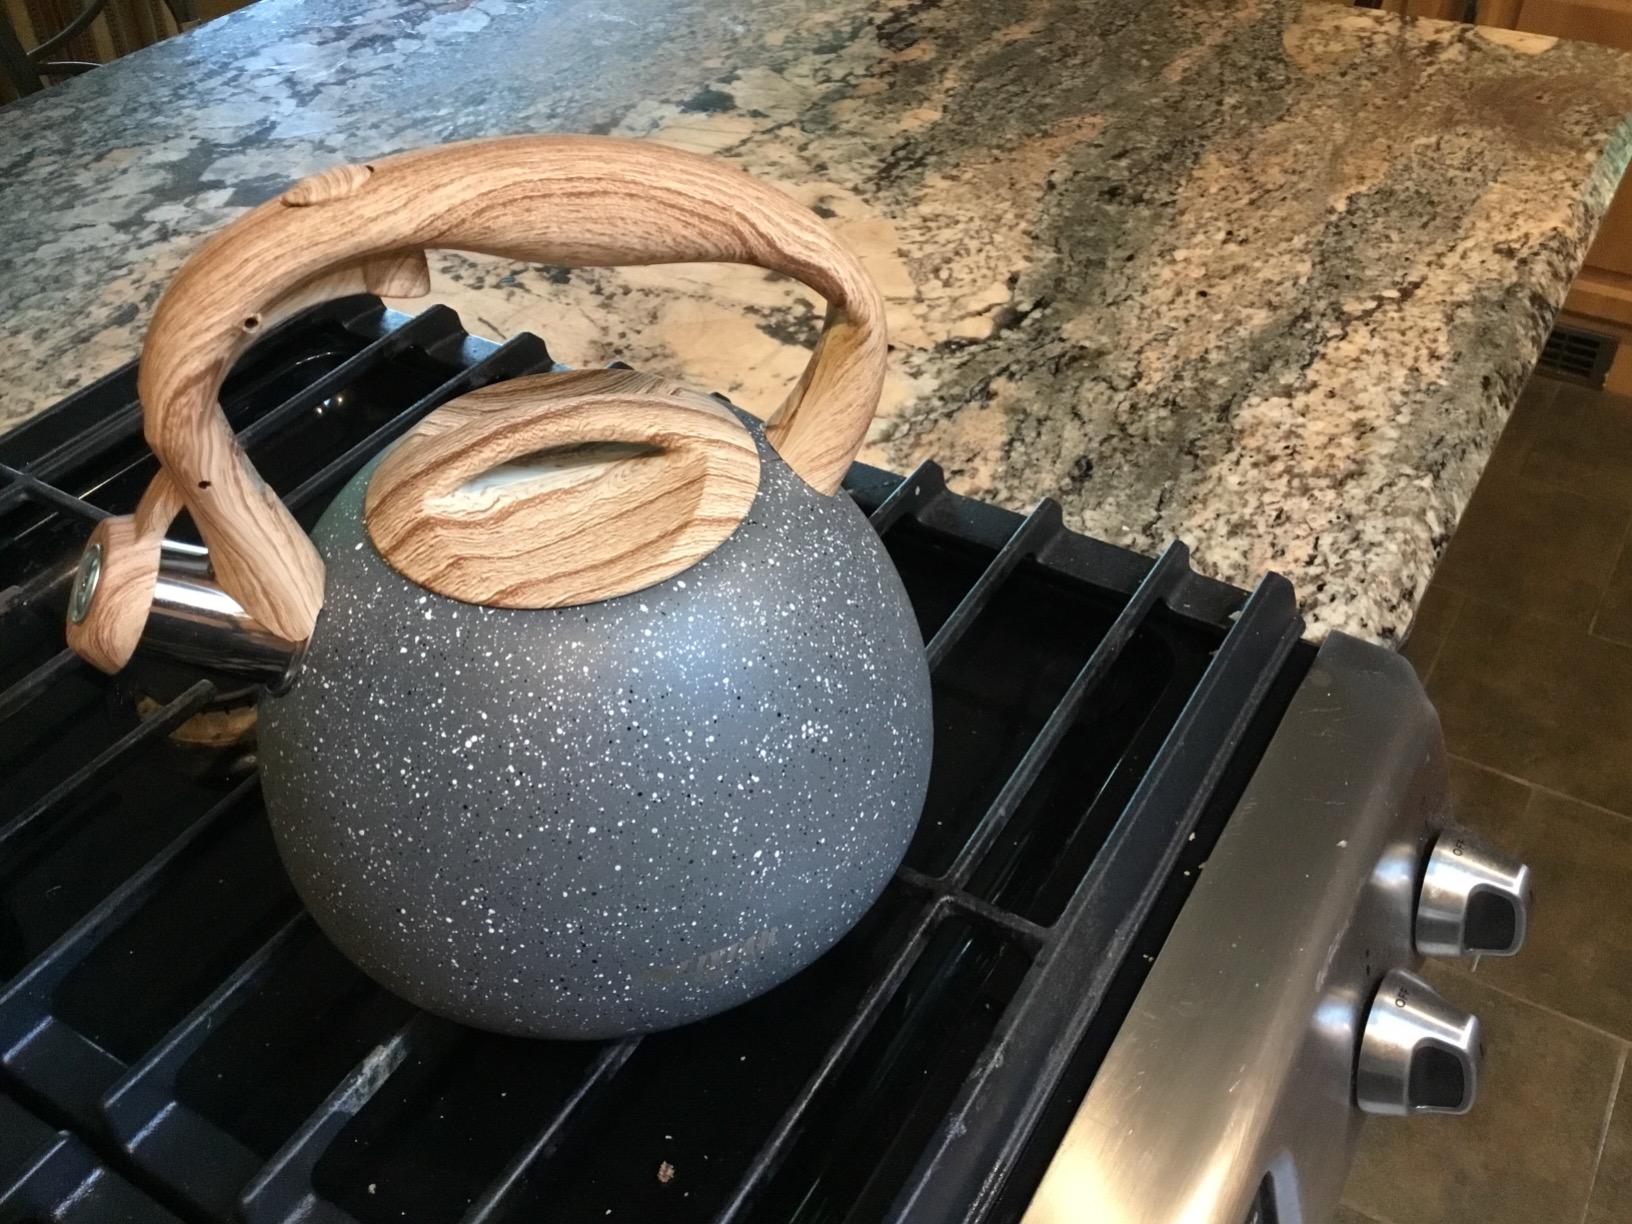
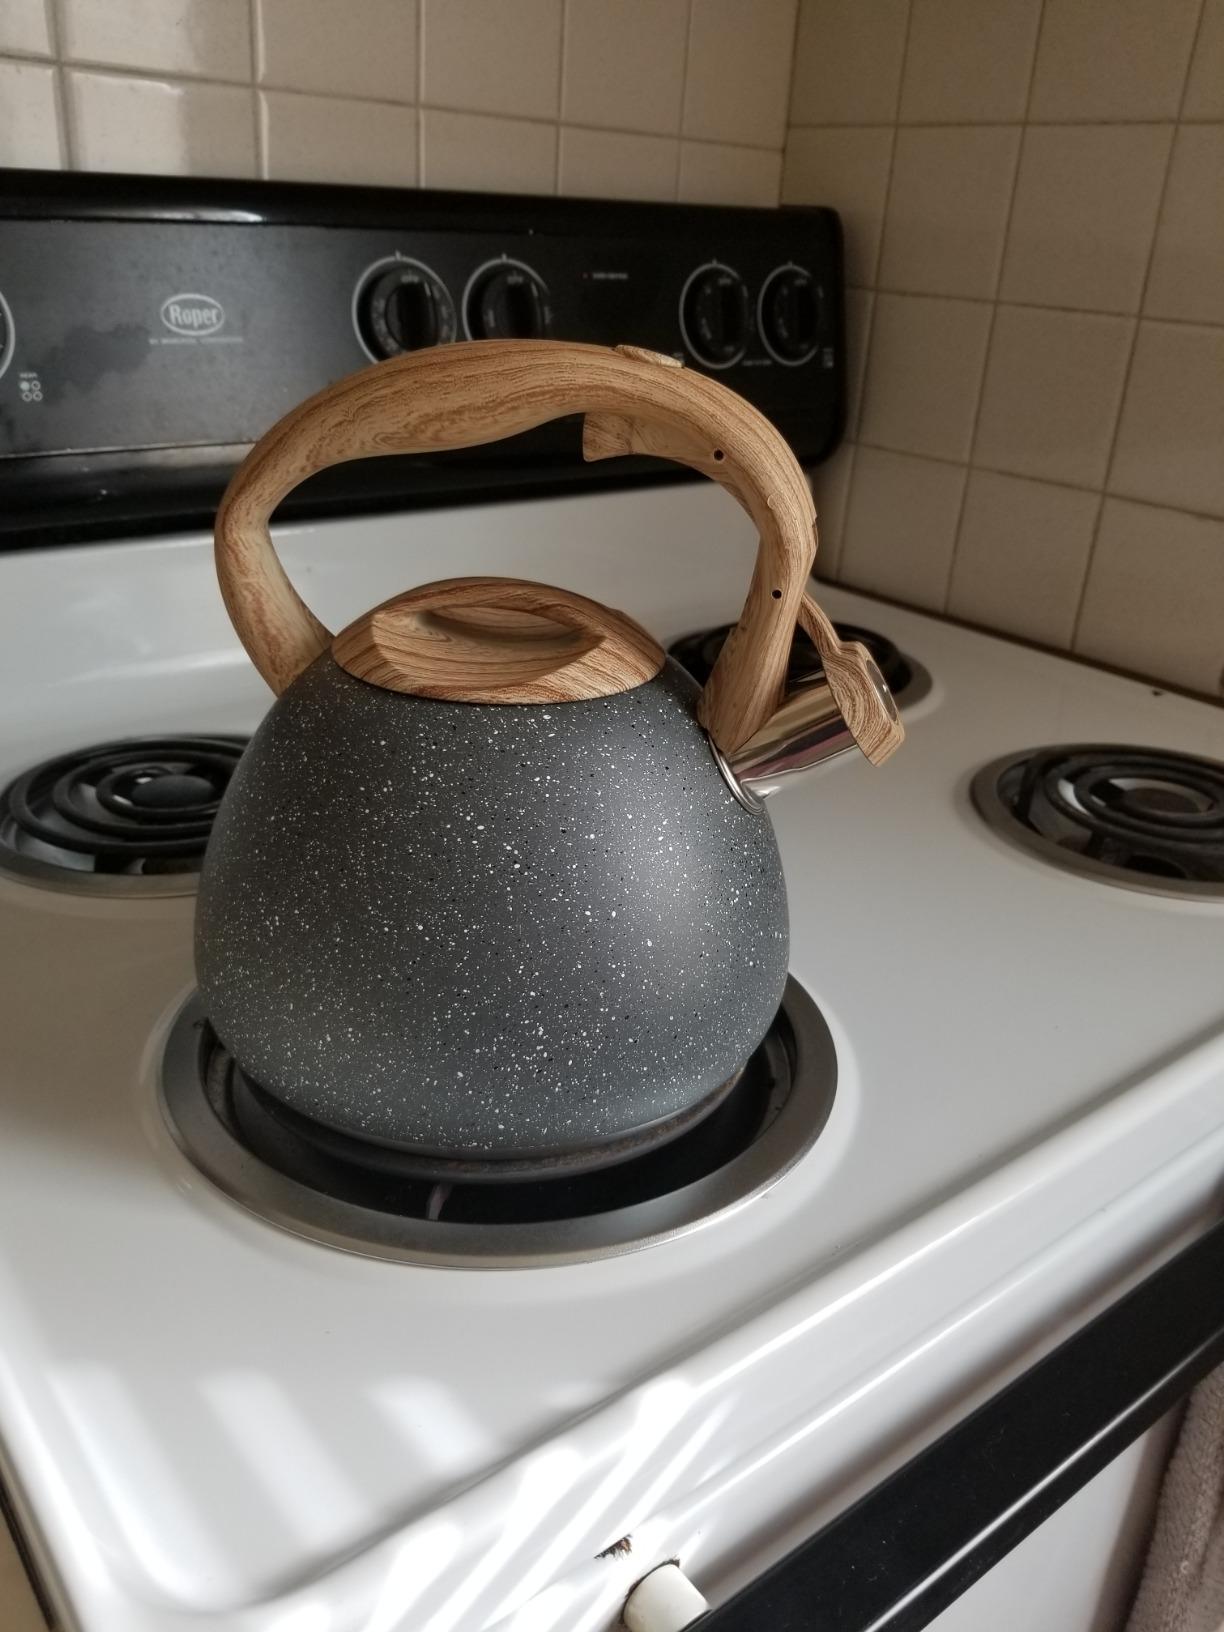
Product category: items_kettle
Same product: yes